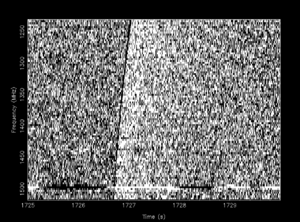
En astronomie, les sursauts radio rapides, ou sursauts Lorimer, sont des sursauts d'ondes radio d'une durée de quelques millisecondes.